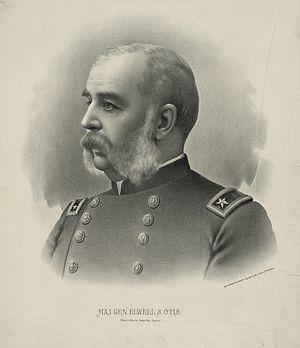
Elwell Stephen Otis était un major-général américain né le 25 mars 1838 à Frederick dans le Maryland et mort le 21 octobre 1909 à Rochester dans l'État de New York.
Le gouverneur général des Philippines exerce le pouvoir exécutif durant les deux grandes périodes de colonisation des Philippines, d'abord par le Royaume d'Espagne de 1565 à 1898, puis par les États-Unis de 1898 à 1946. Il représente aussi le roi d'Espagne puis le gouvernement américain sur l'archipel.